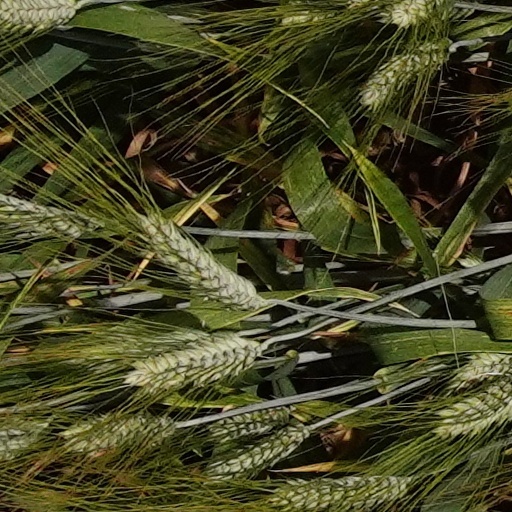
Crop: wheat